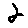
Label: 2